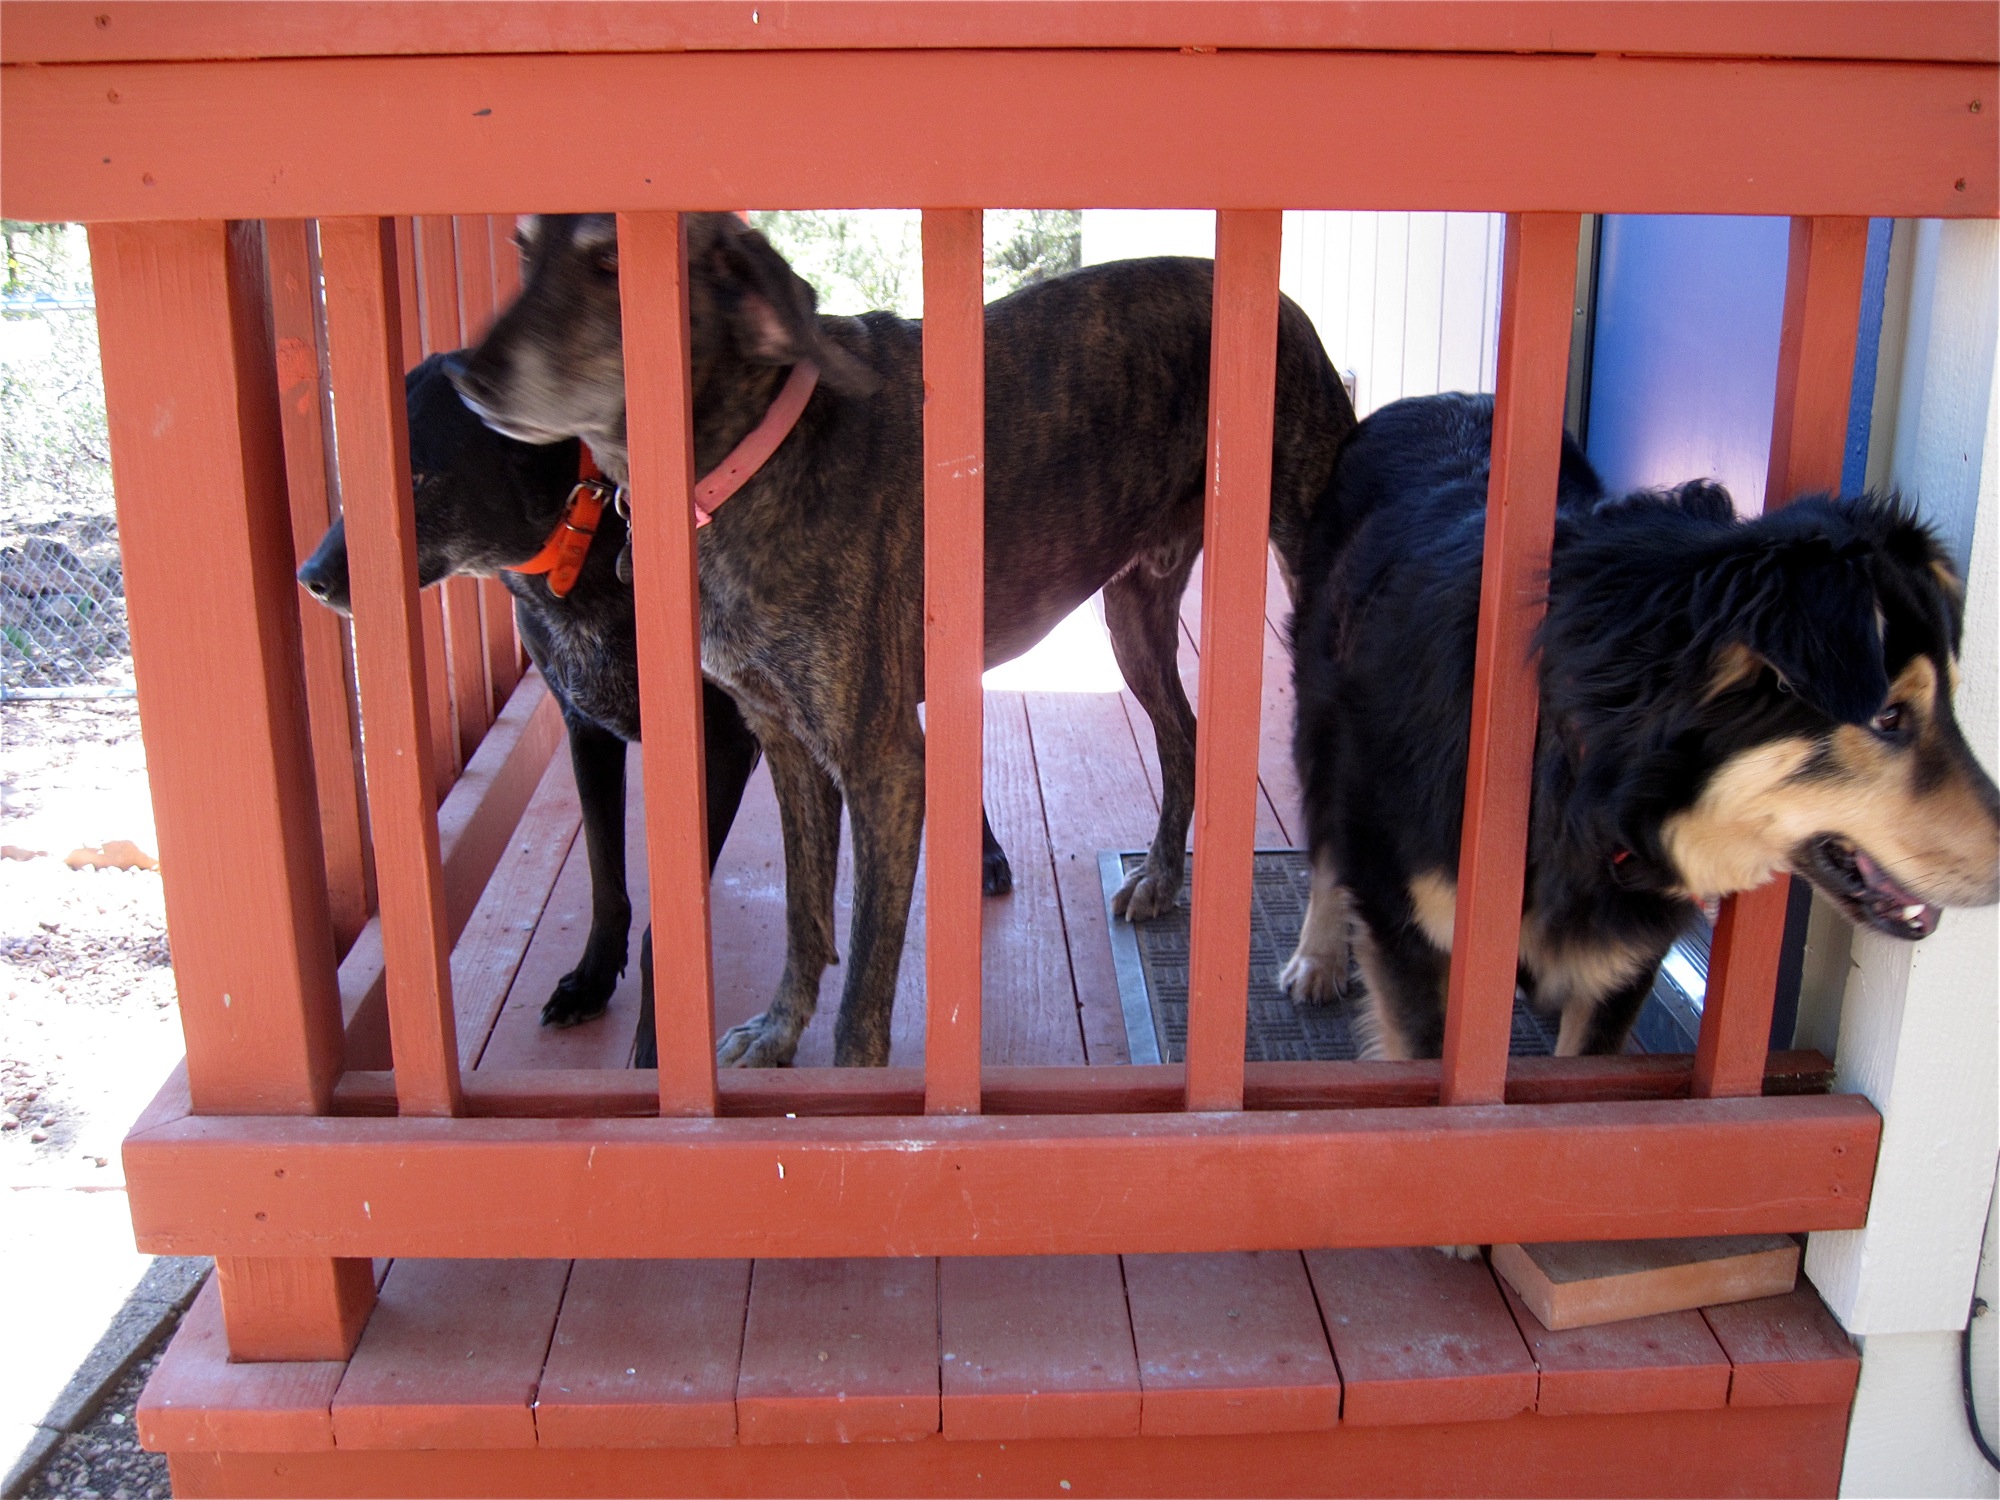
dog, furniture, plpconnectu, 2009365, animal shelter, dog like mammal